Chevrolet Stovebolt engine

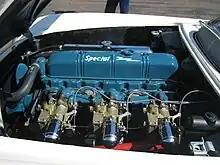
1953 Corvette "Blue Flame"

In 1941 a version of the 216 engine was introduced for use in large trucks. Both the bore and stroke of were increased over the 216. This engine had the same oil "dipper system" as the 216.